Fairvue (Jefferson City, Tennessee)

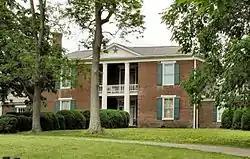

Fairvue or Fairview is a historic farmhouse and farm property in Jefferson County, Tennessee, near Jefferson City.